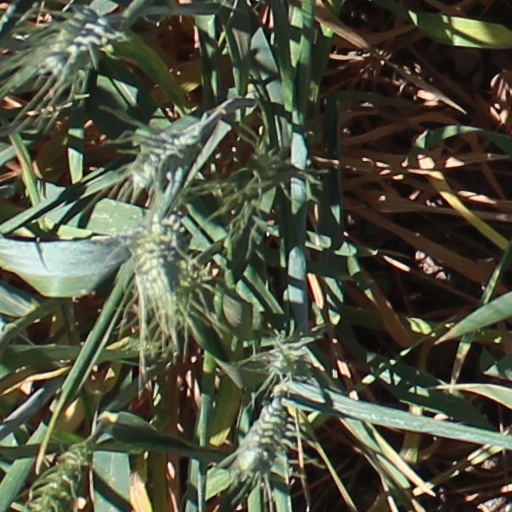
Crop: wheat